Englischer Garten

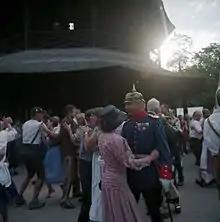
"Kocherlball" (cooks' ball) at the Chinese Tower, 2001

The "Chinesischer Turm" ("Chinese Tower") is a 25-metre-high wooden structure, first constructed in 1789 to 1790, from a design by the Mannheimer military architect Joseph Frey (1758–1819). It was modelled on the "Great Pagoda" in the Royal Botanic Gardens in Kew. The Pagoda, twice as high as the tower, was supposed to resemble a porcelain pagoda in the gardens of a Chinese emperor. The Munich tower has five storeys: the ground storey roof has a diameter of 19 m, the topmost storey of 6 m.